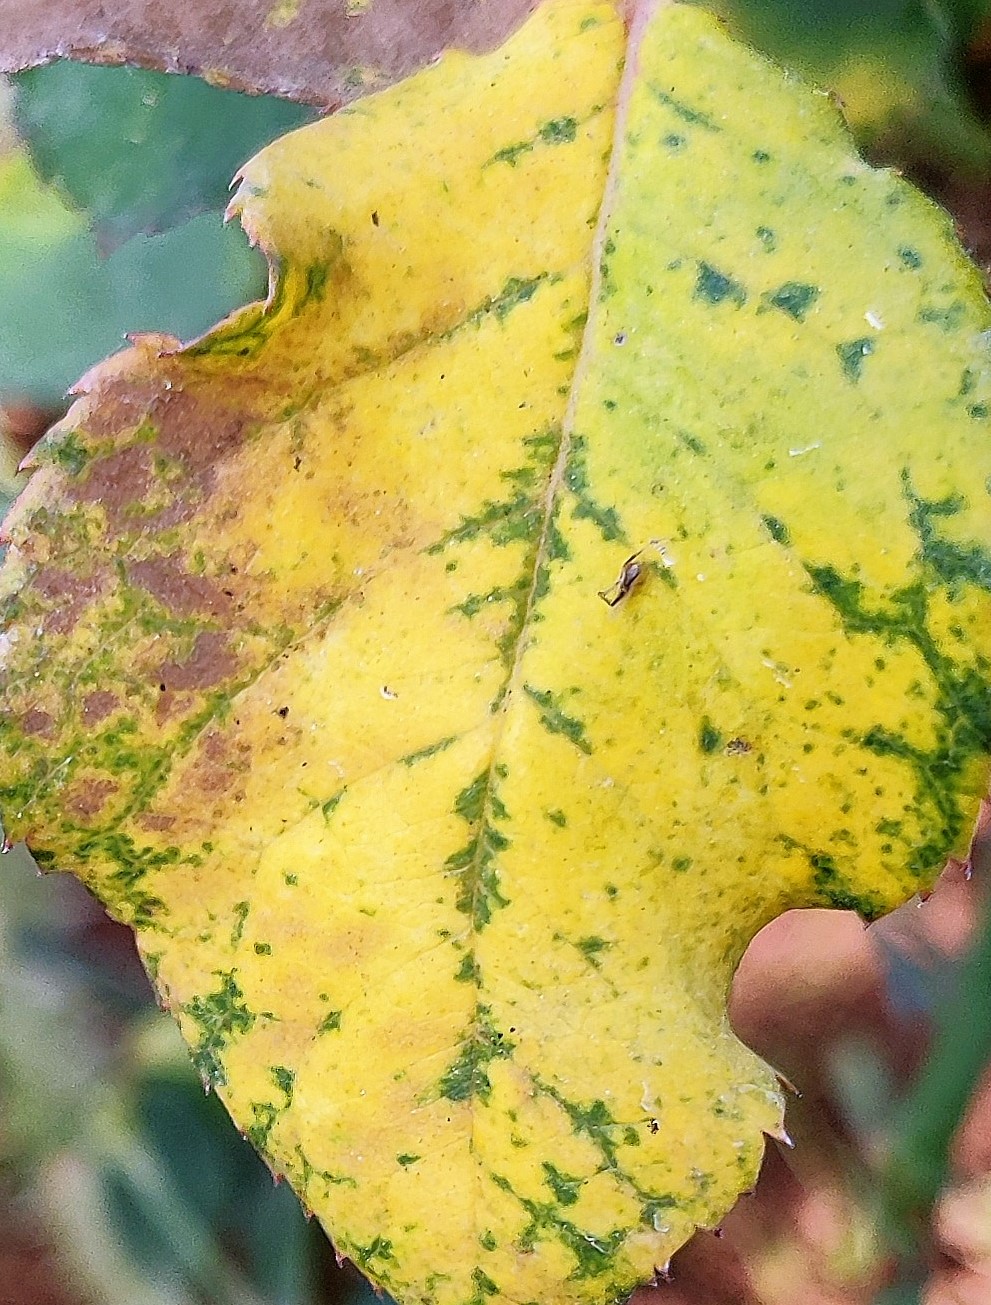
Label: Downy Mildew